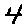
Label: 4